Trinity University College

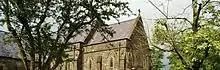
Trinity University College Carmarthen, Chapel building exterior

Attached to the main body of the building is the University Chapel. This space is divided into 3 areas; the main chapel, the ante-chapel and the chaplaincy lounge. The Main chapel is an extension added in 1932, it retains many of its original features such as a large pipe organ and several stained glass features. The ante-chapel is the original 1848 chapel, now dedicated to past students and lecturers who served during the First World War. It has a central font and is decorated with student artwork. Connected to this is the Chaplaincy lounge. This space serves as a comfortable relaxed meeting space for students. It also houses the chaplaincy library, a small collection of literature serving needs of the chapel and its congregation.